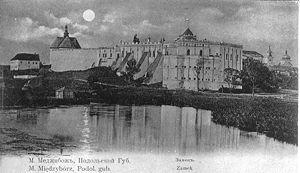
La grande forteresse de Medjybij est un château fort du XIVᵉ siècle situé dans la ville ukrainienne de Medjybij, dans la région historique de Podolie, à la confluence du fleuve Boug et de la rivière Boujenka.